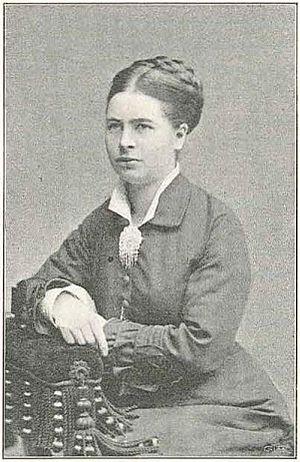
Karolina Olivia Widerström, née le 10 décembre 1856 à Helsingborg et morte le 4 mars 1949, est une médecin et gynécologue suédoise. Première femme médecin diplômée dans son pays, elle est également féministe et s'engage politiquement pour le suffrage et l'éducation sexuelle des femmes. Elle a ainsi été la présidente de l'Association nationale pour le droit de vote des femmes et membre du conseil municipal de Stockholm.